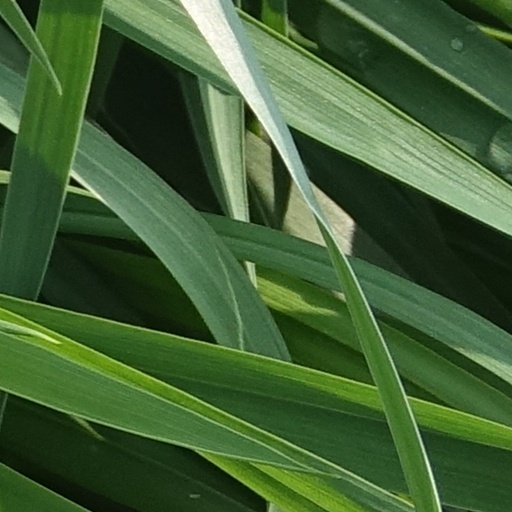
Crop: wheat